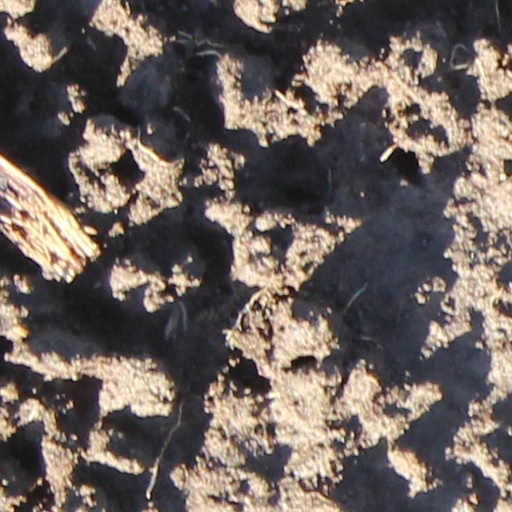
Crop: wheat